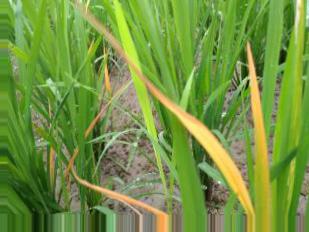
Nhãn: Tungro virus